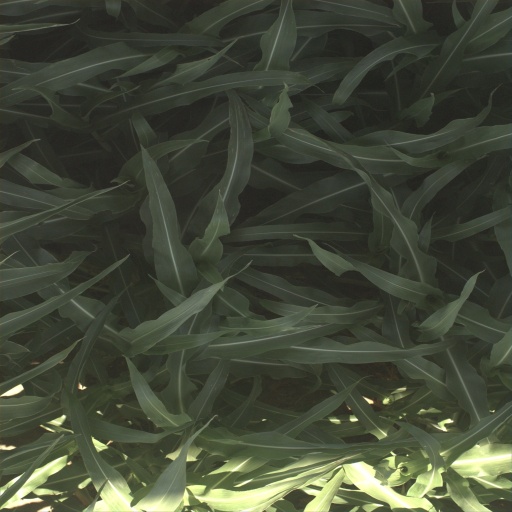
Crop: sorghum